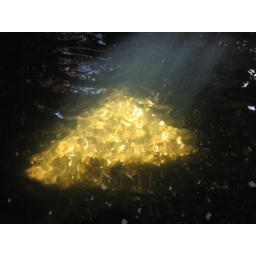
golden patch of light shining on water in Boboli Gardens pond.